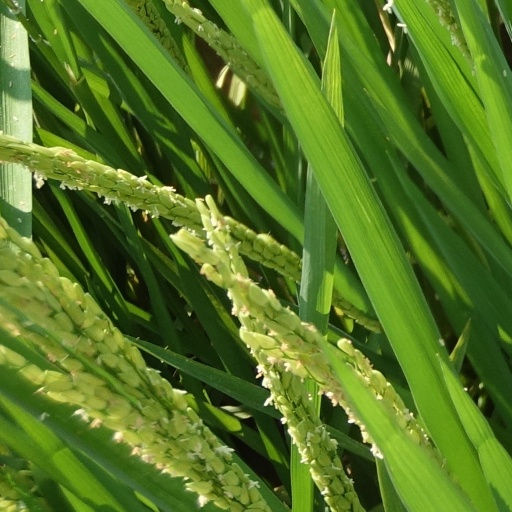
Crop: rice